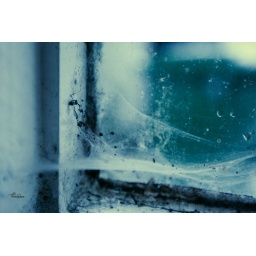
336/365. This is a rather dirty and cob webbed window in our outhouse....lovely :s